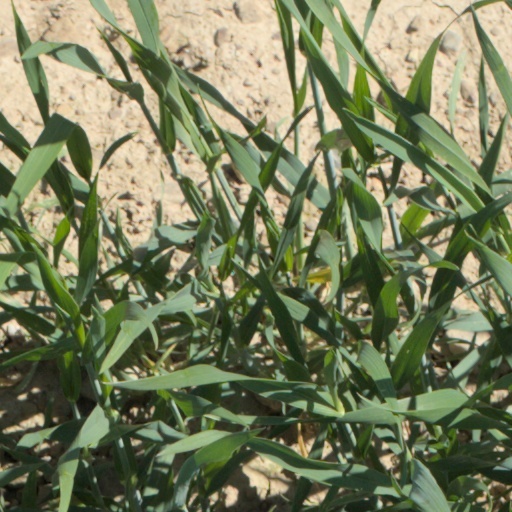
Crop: wheat